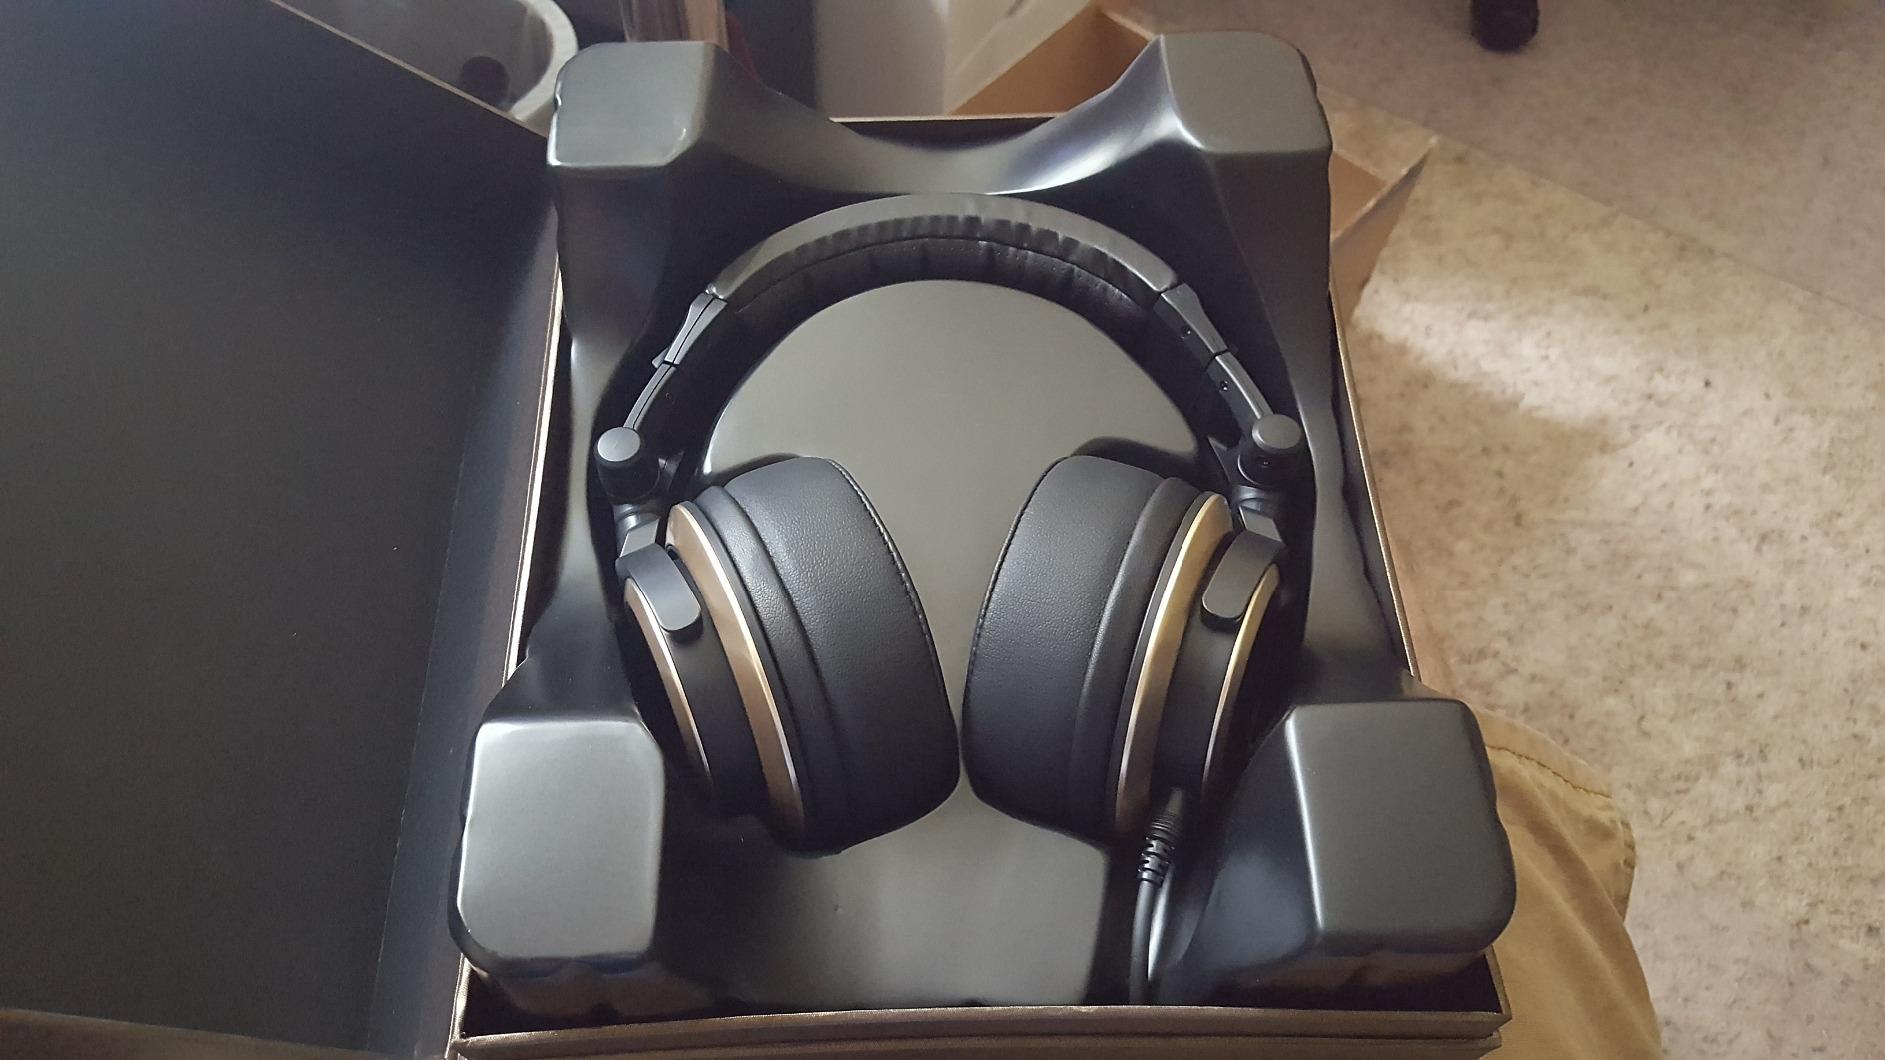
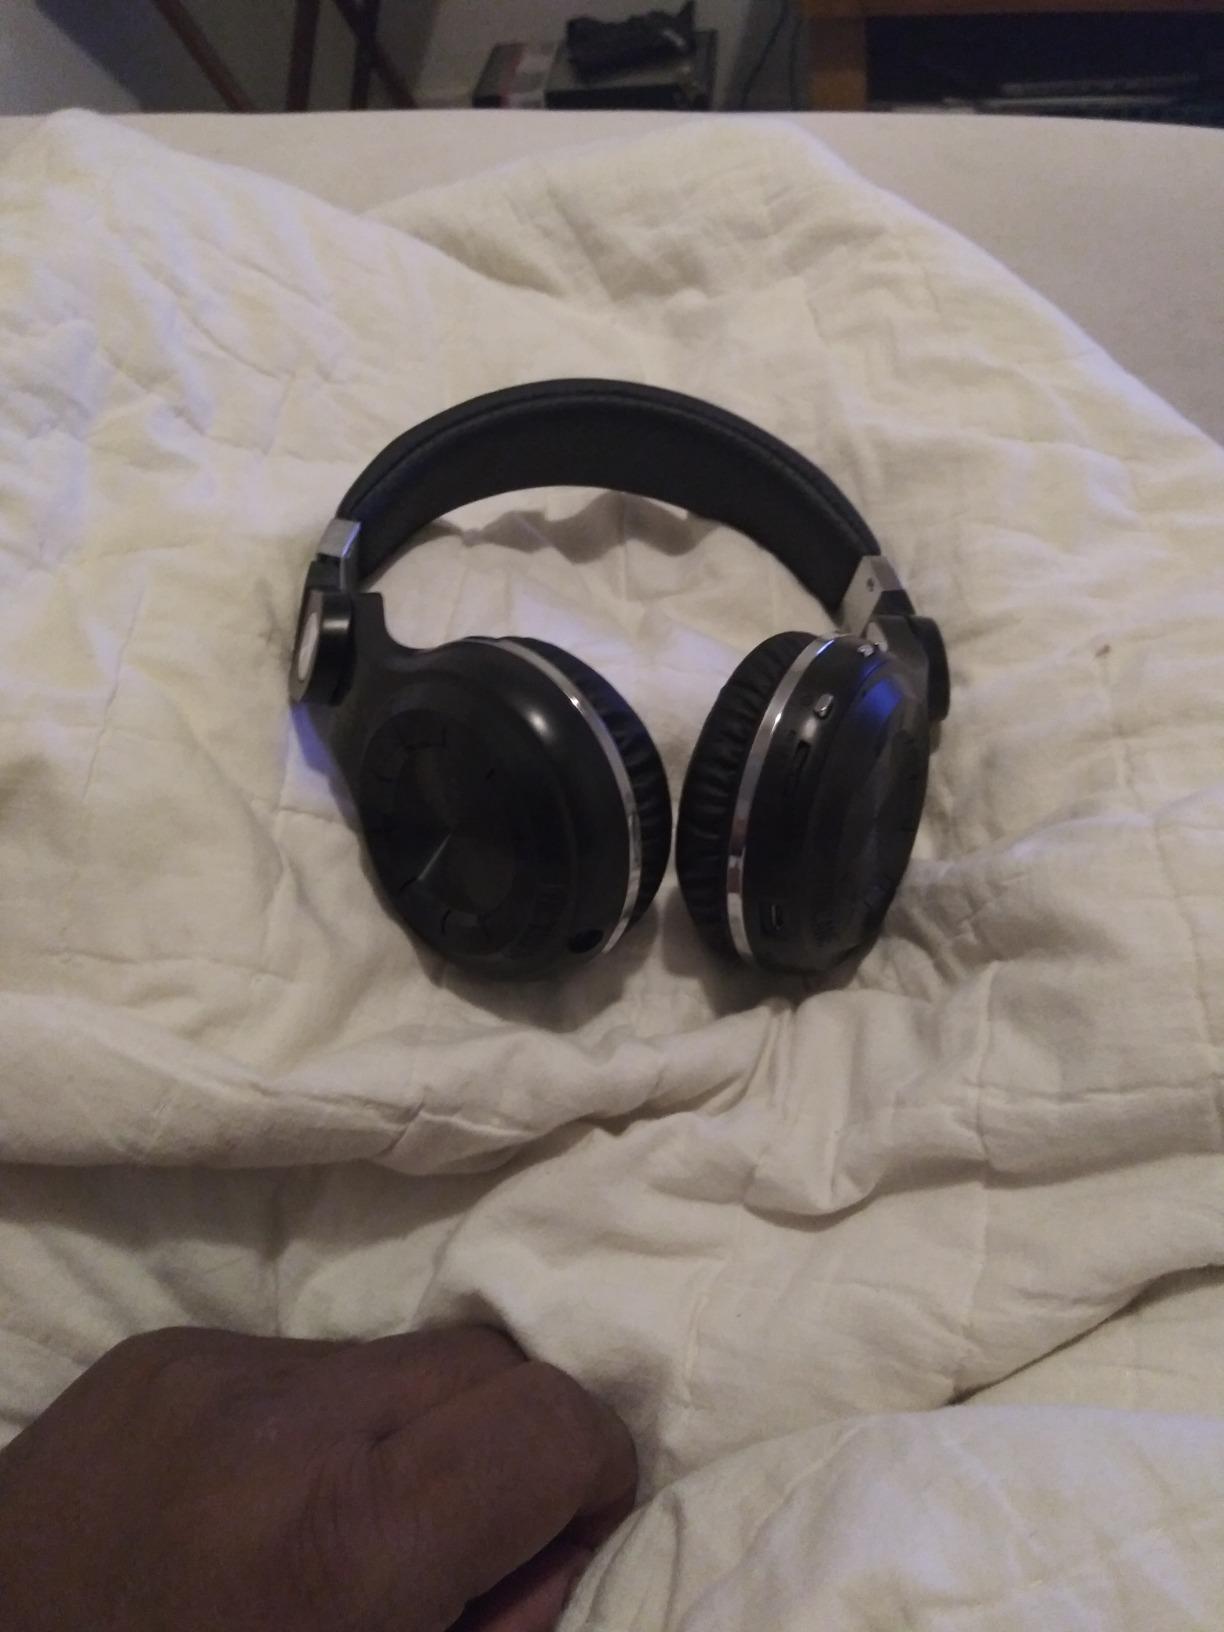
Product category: headphones
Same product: no